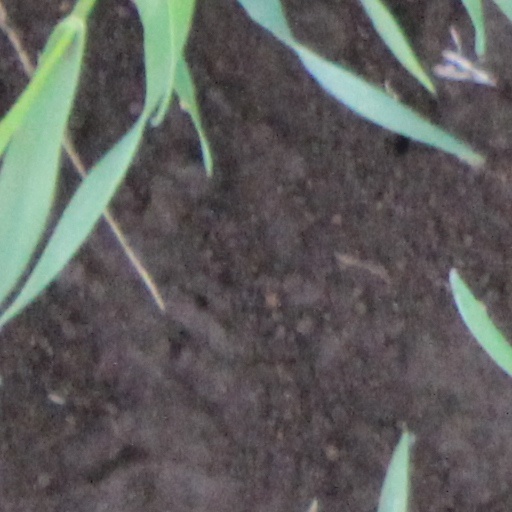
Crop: wheat